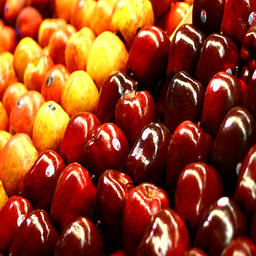
Label: Apple